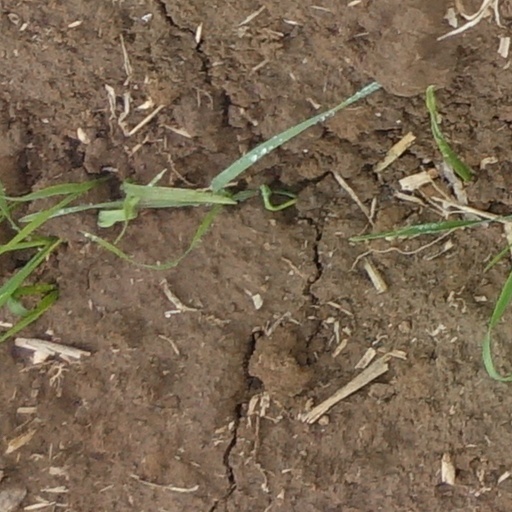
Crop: wheat